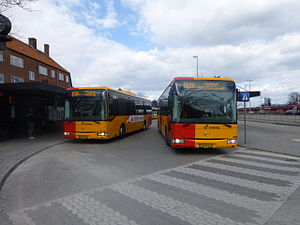
A-bus (Køge) / Historie
Linje 101 og 102A i den tidligere terminal ved Køge Station.
A-busser er en type bybusser i Køge, der kører forholdsvis ofte og er let tilgængelige i kraft af mange stoppesteder. A-busserne er gule og kan kendes på deres røde hjørner.